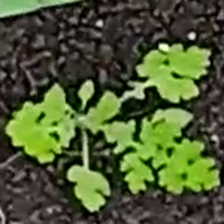
Weed species: Gajar_gavat_(Parthenium hysterophorus)